Autoimmune disease

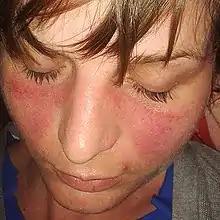
Young woman with malar rash, typically found in systemic lupus erythematosus

An autoimmune disease is a condition that results from an anomalous response of the adaptive immune system, wherein it mistakenly targets and attacks healthy, functioning parts of the body as if they were foreign organisms. It is estimated that there are more than 80 recognized autoimmune diseases, with recent scientific evidence suggesting the existence of potentially more than 100 distinct conditions. Nearly any body part can be involved.